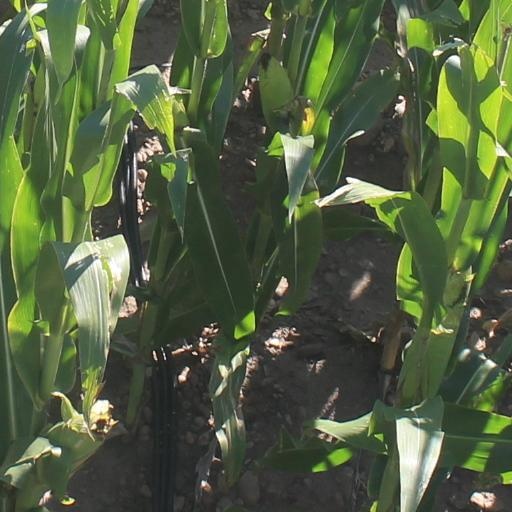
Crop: maize; corn